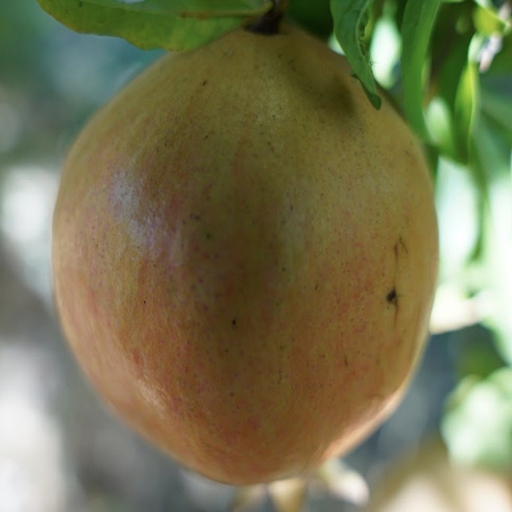
Label: Healthy